Odysseus

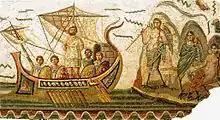
Odysseus and the Sirens, Ulixes mosaic at the Bardo National Museum in Tunis, Tunisia, 2nd century AD

Odysseus and his men return to Circe's island, and she advises them on the remaining stages of the journey. They skirt the land of the Sirens, pass between the six-headed monster Scylla and the whirlpool Charybdis, where they row directly between the two. However, Scylla drags the boat towards her by grabbing the oars and eats six men.